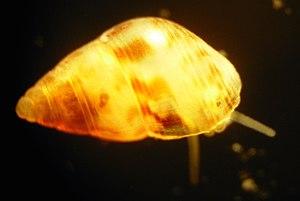
Crisilla semicostata. Animal rampant.
Crisilla semistriata est un petit mollusque gastéropode marin. Il est plus connu sous le synonyme de Alvania semistriata.